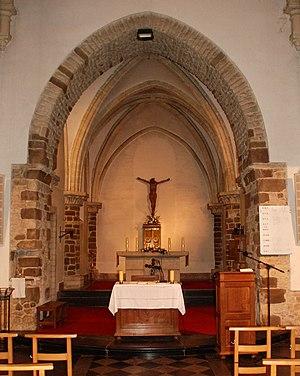
Belgique - Brabant wallon - Chaumont-Gistoux - Église Saint-Bavon de Chaumont
L'église Saint-Bavon est une église de style roman, gothique et néogothique située à Chaumont, village de la commune belge de Chaumont-Gistoux en Brabant wallon.